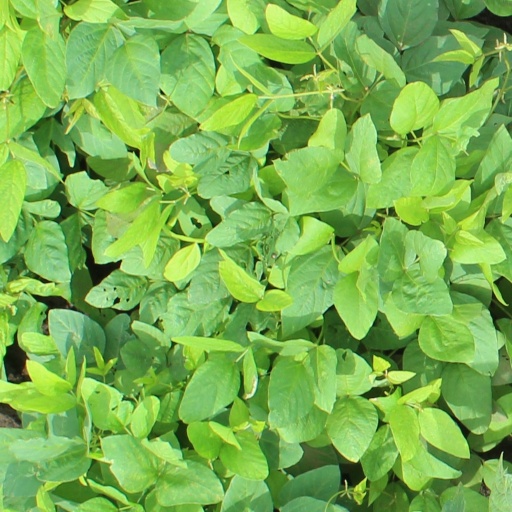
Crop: soybean